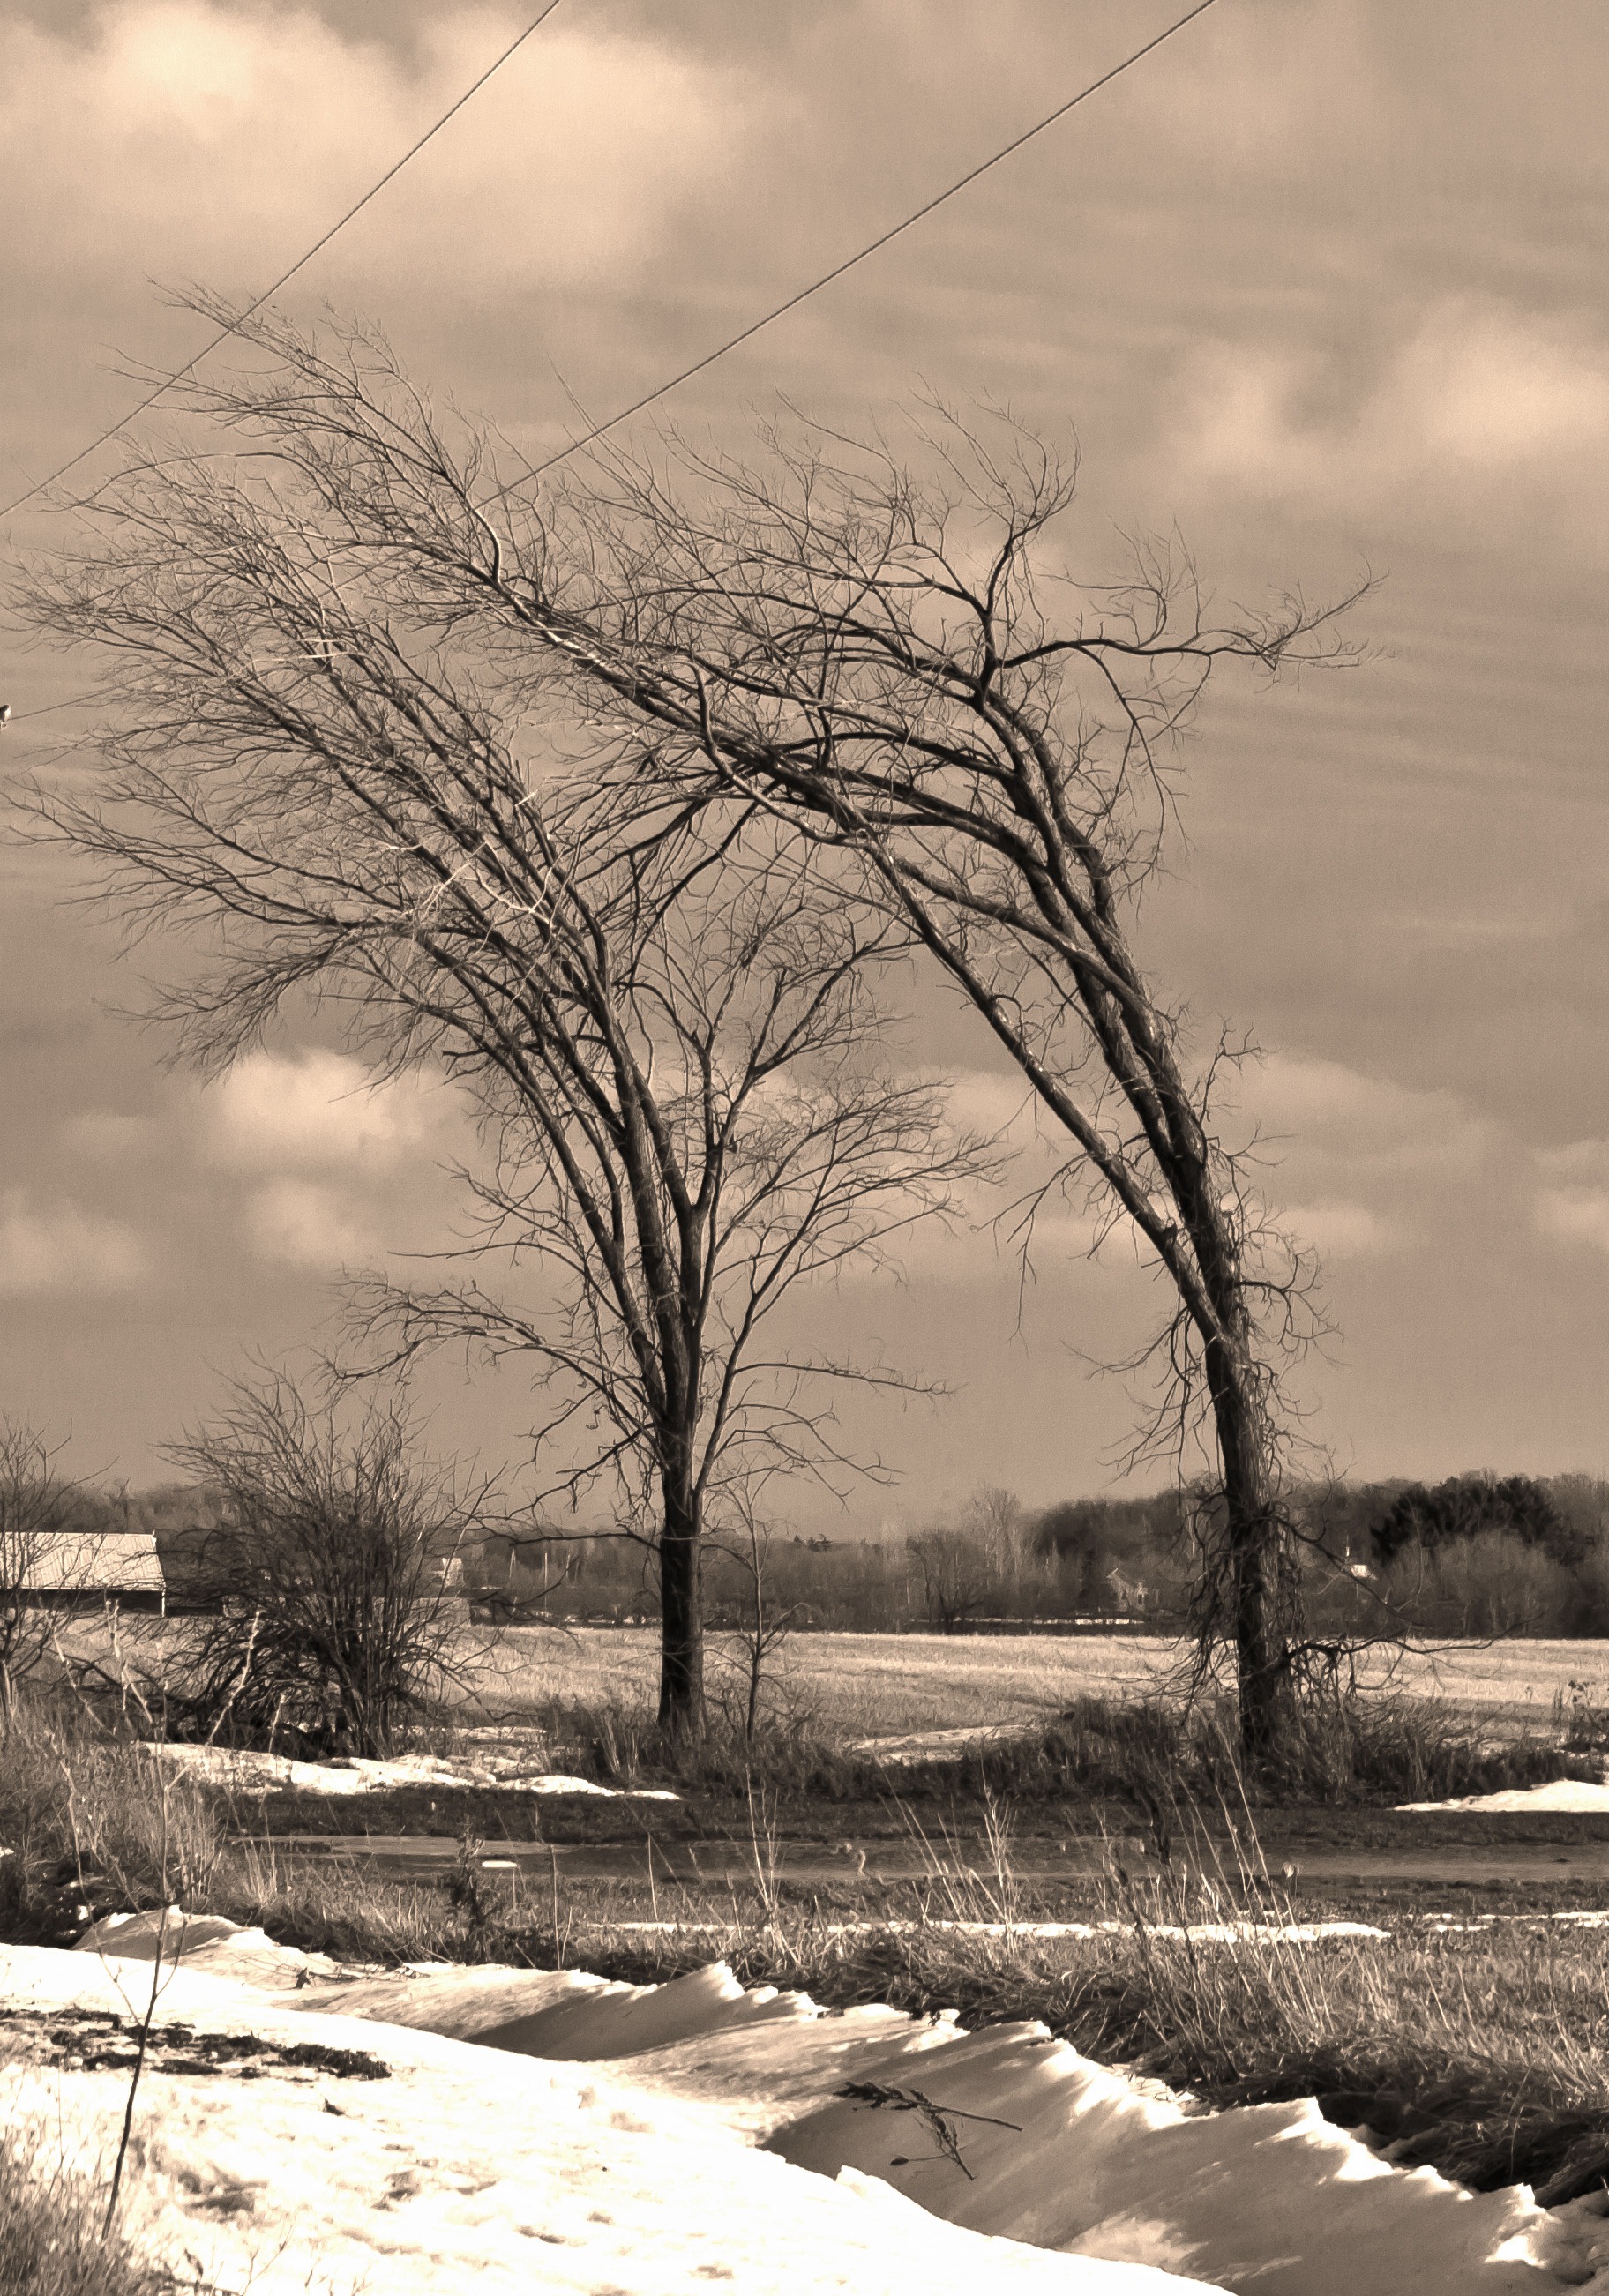
landscape, tree, nature, grass, branch, snow, winter, black and white, plant, mist, morning, wind, frost, weather, monochrome, season, trees, sepia, rural area, monochrome photography, atmospheric phenomenon, woody plant